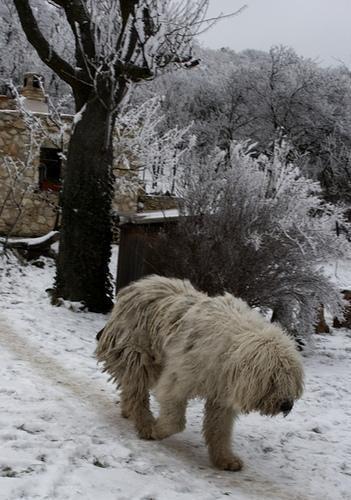
komondor